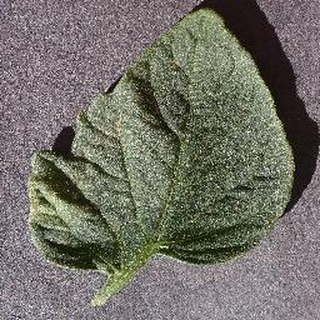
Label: healthy_tomato